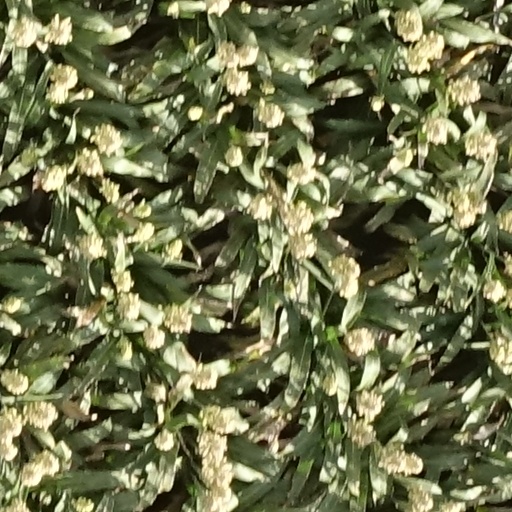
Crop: sorghum